Mongolia

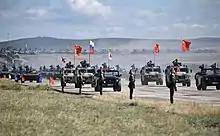
Mongolian, Chinese and Russian national flags set on armored vehicles during the large-scale military exercise Vostok 2018 in Eastern Siberia

Since 1990, English has quickly supplanted Russian as the most popular foreign language in Mongolia. In the communist era, Russian was a vital language for mobility and professional communication, with a large number of students studying in the Soviet Union as well as a large number of Soviet professionals and soldiers located within Mongolia. Since then, Mongolia's education system has reoriented away from the Soviet Union to the West, and English has become the dominant foreign language, aided by liberalized media, international aid agencies, the rise of private education and tutoring, as well as official government policy. In the 2014–2015 academic year, 59% of the overall student population studied English at public secondary schools. In 2023, English was declared the "first foreign language", and to be taught from the third grade.